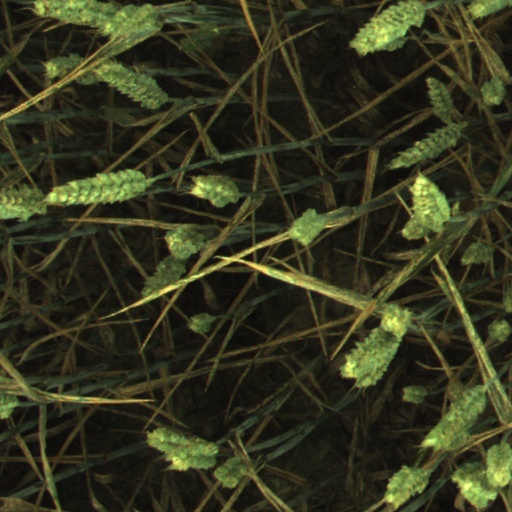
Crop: wheat